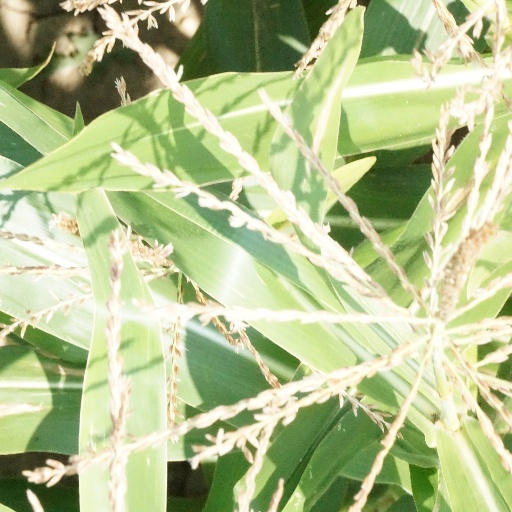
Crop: maize; corn